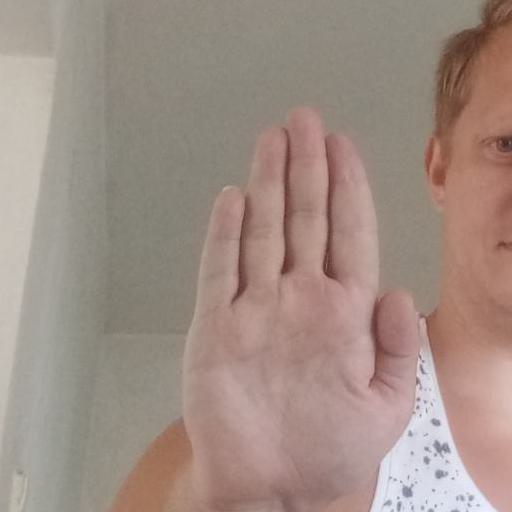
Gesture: stop